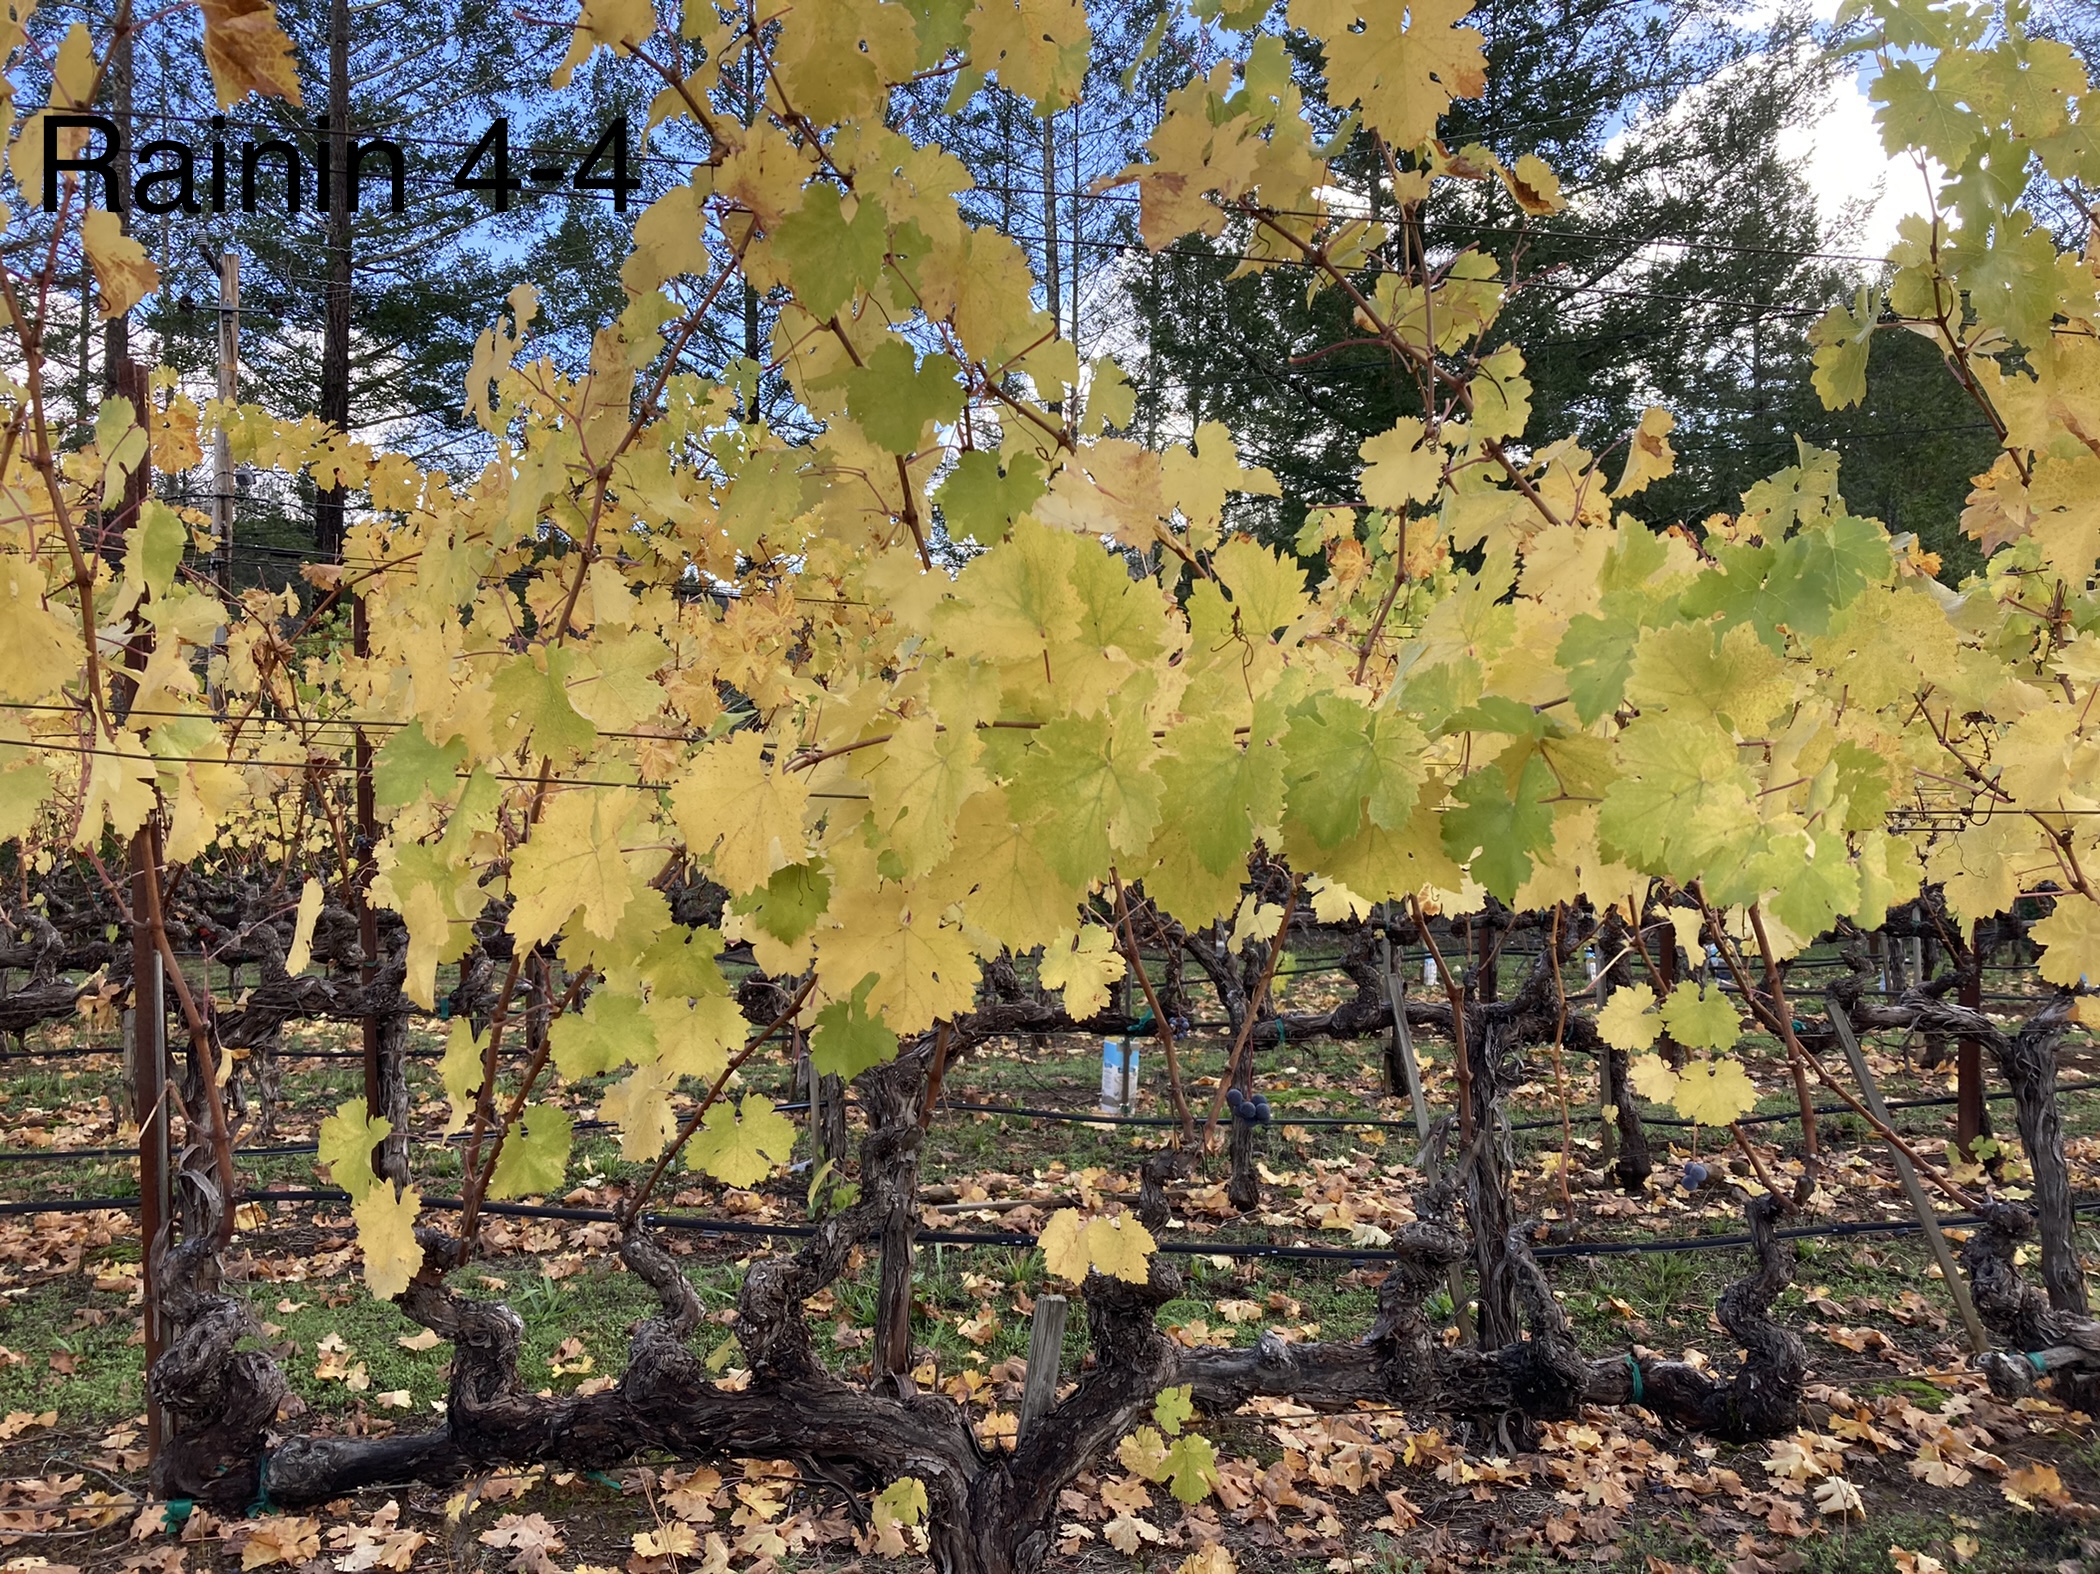
Label: No Virus